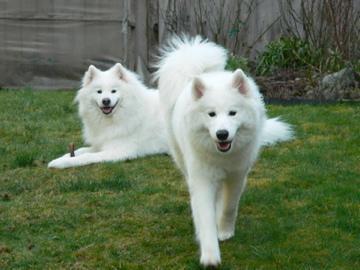
Samoyed